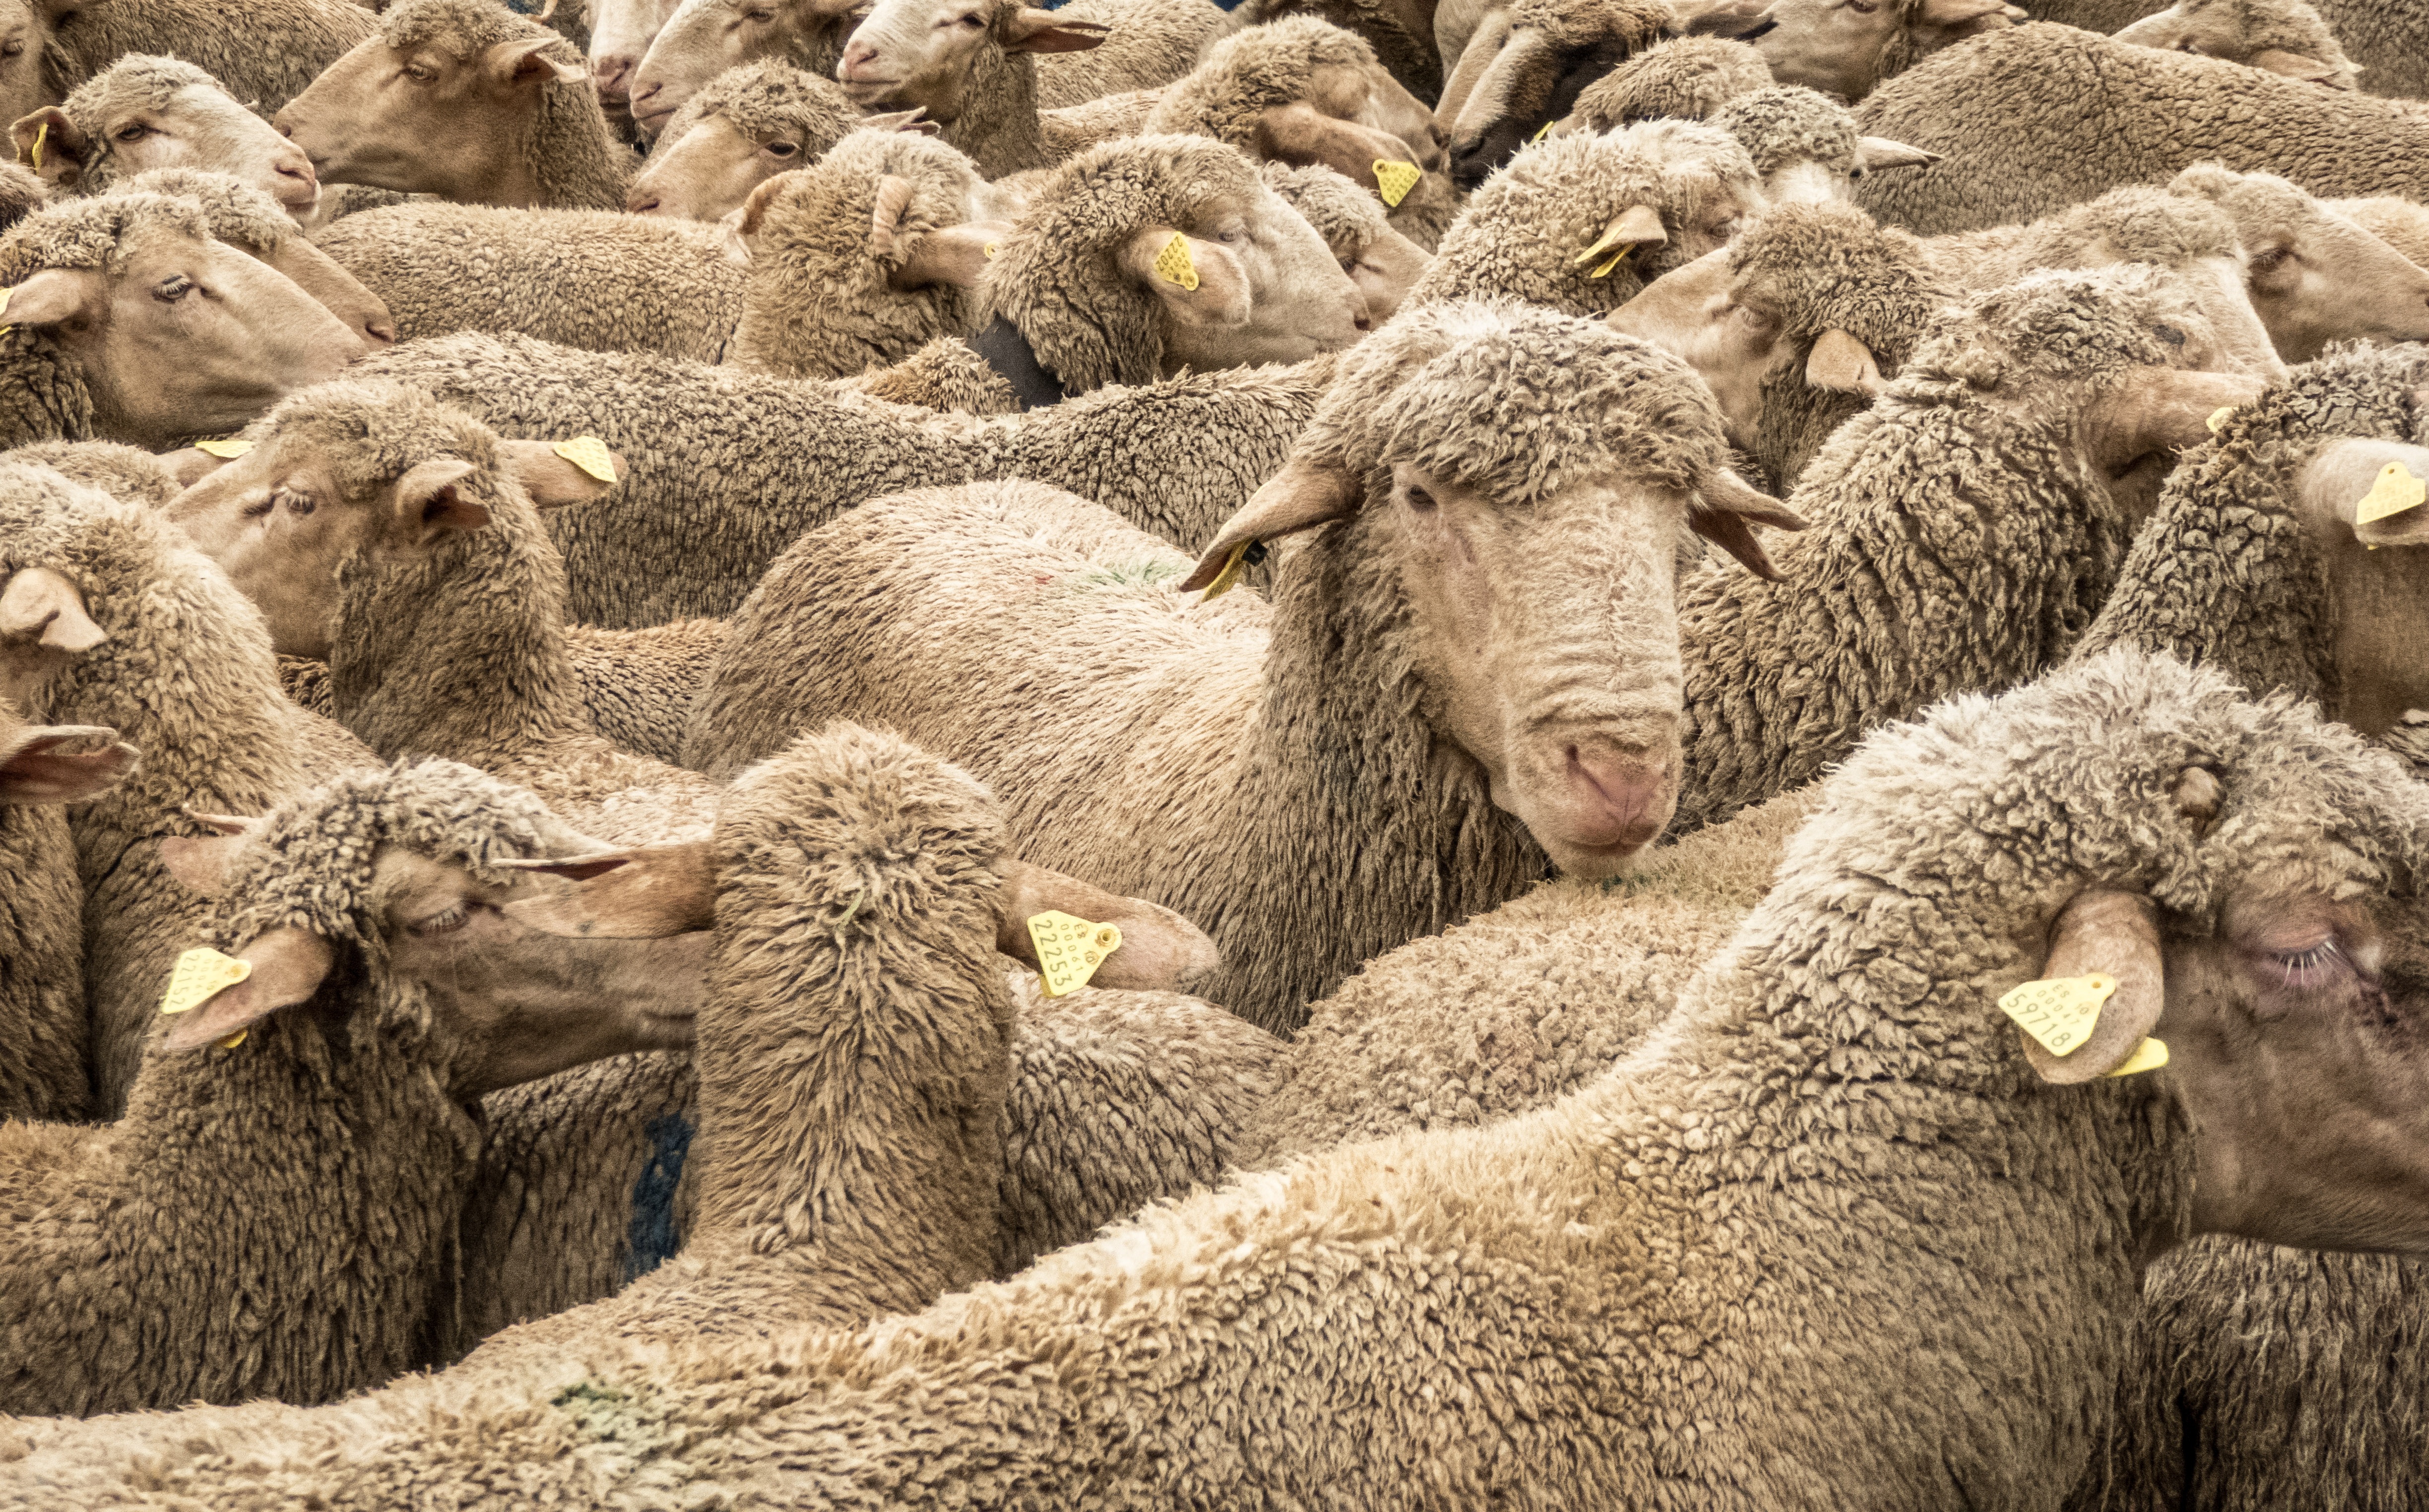
nature, field, herd, sheep, natural, mammal, yellow, fauna, animals, vertebrate, sheeps, pastor, pasturage, cow goat family, montonera, tranhumancia, mesta